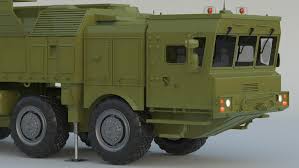
Label: Air Defense